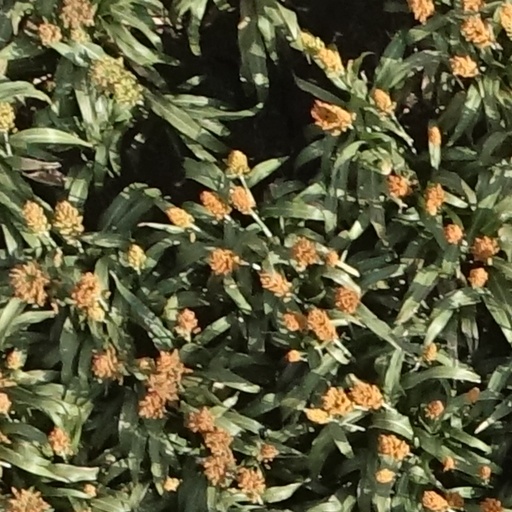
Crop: sorghum